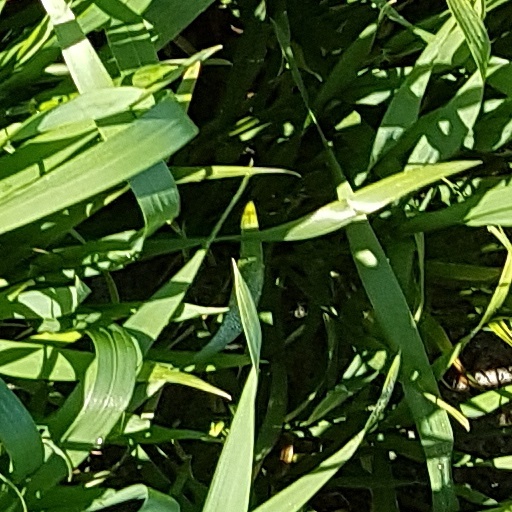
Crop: wheat